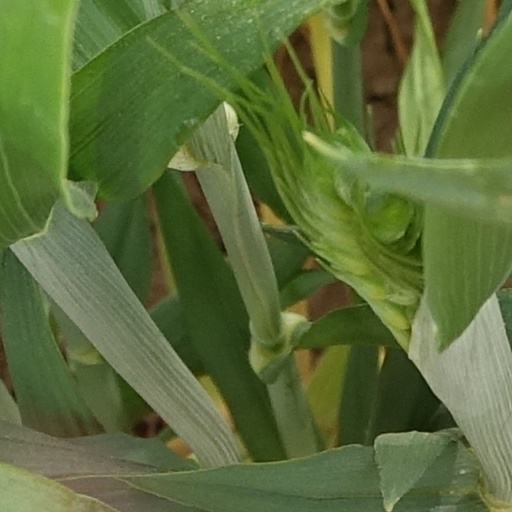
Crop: wheat